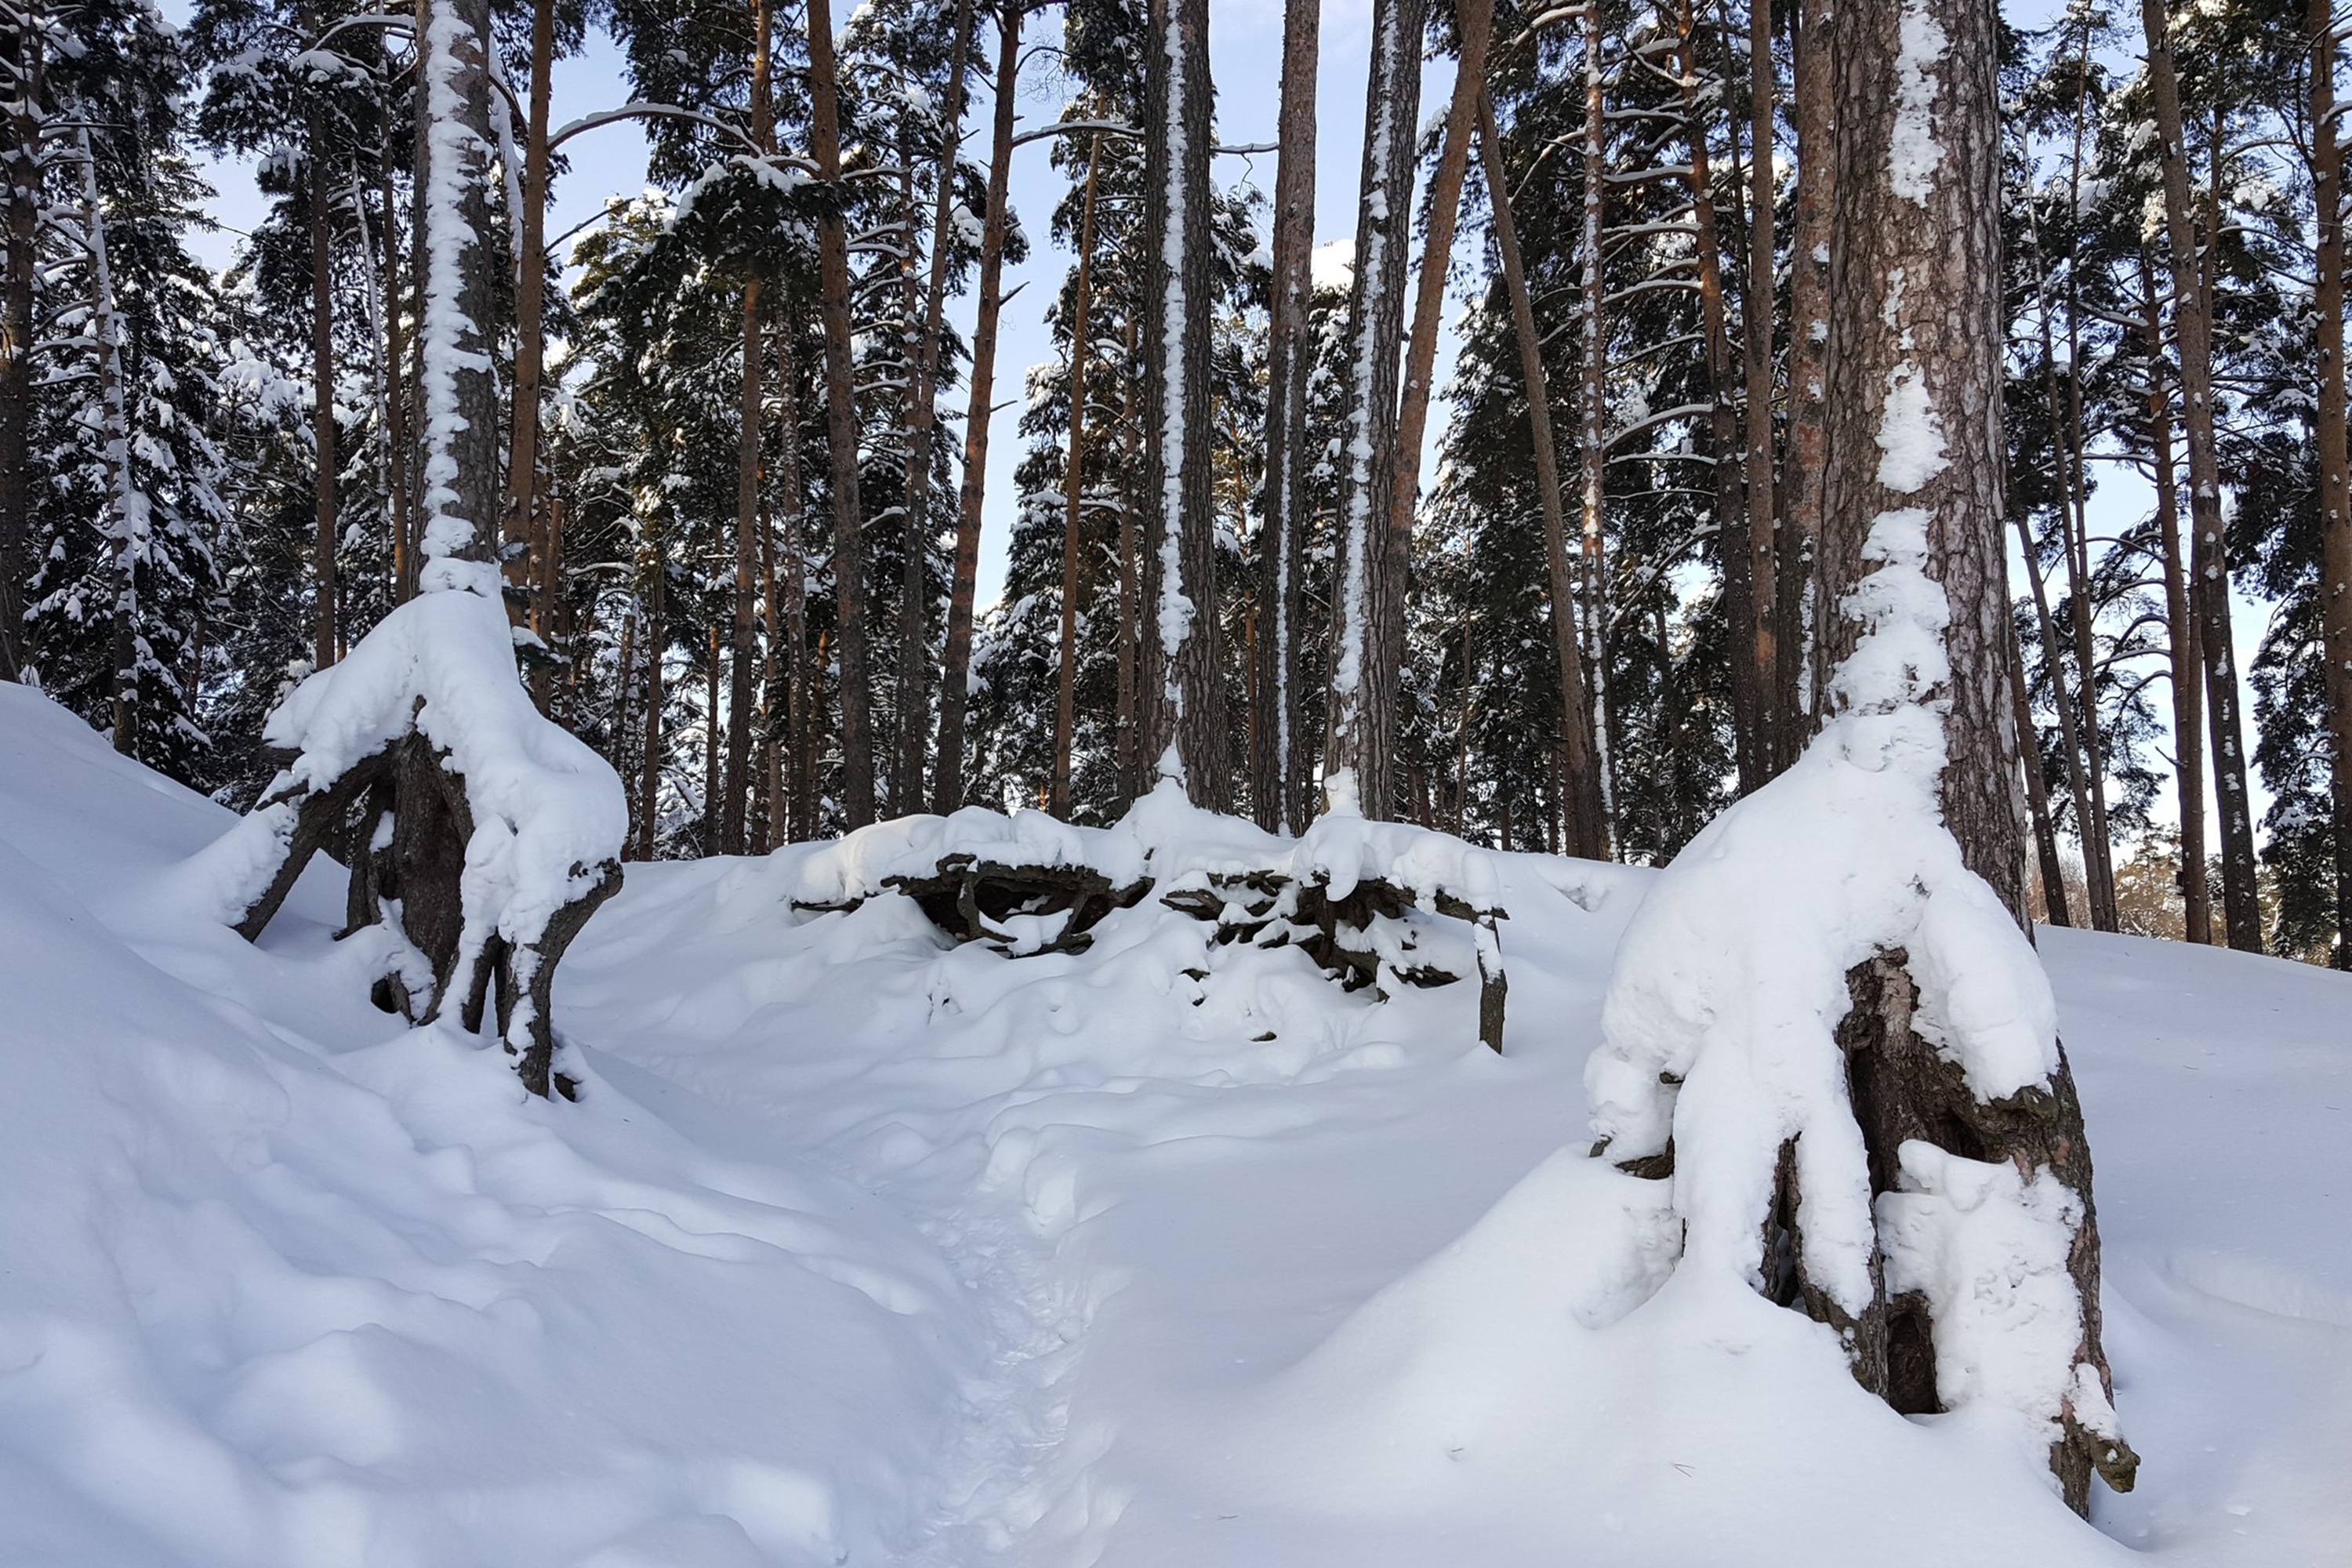
winter, snow, frost, cold, city, trees, branches, outdoors, white, wintry, snowfall, mysterious, nature, landscape, calm, scenic, branch, freezing, trunk, grove, spruce fir forest, evergreen, temperate coniferous forest, ice cap, precipitation, conifer, Northern hardwood forest, glacial landform, tropical and subtropical coniferous forests, fir, woodland, blizzard, pine, winter storm